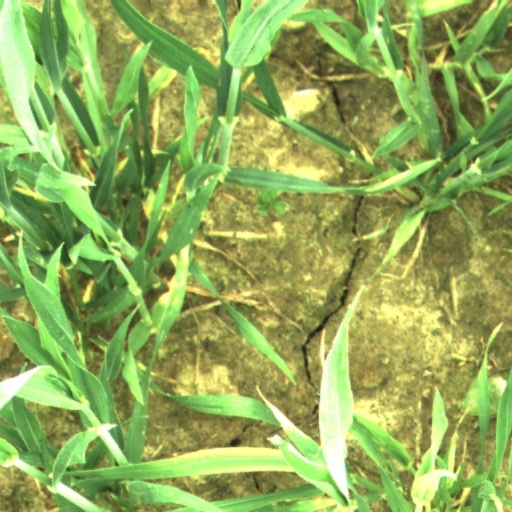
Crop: wheat